Curtiss-Wright AT-9 Jeep

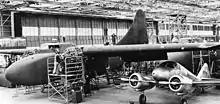
Curtiss AT-9A under C-76 Caravan's wing at Curtiss-Wright in 1943.

The first prototype Model 25 flew in 1941 and the production version entered service as the AT-9 in 1942. Named the "Fledgling" by Curtiss-Wright, it commonly became known as the "Jeep" in the United States Army Air Forces (USAAF). The prototype CW-25 had a fabric-covered steel tube fuselage and fabric-covered wings and tail units, but production AT-9s were of stressed metal skin construction.